List of Saekano characters

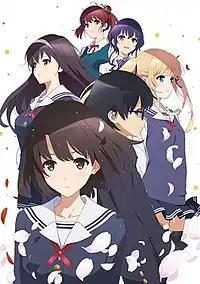
The characters for the anime series appear clockwise from top: Izumi Hashima, Michiru Hyodo, Eriri Spencer Sawamura, Tomoya Aki, Megumi Kato, and Utaha Kasumigaoka.

The following is a list of characters for the light novel series "Saekano: How to Raise a Boring Girlfriend".